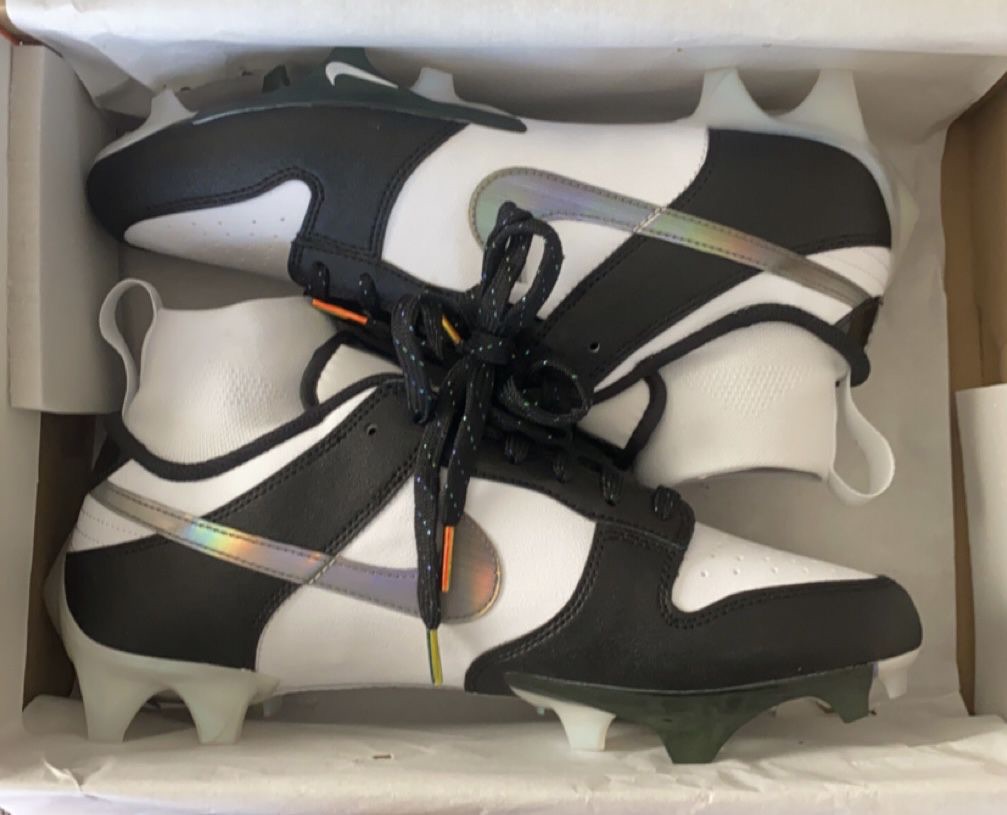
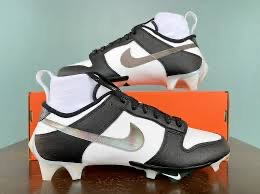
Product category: misc
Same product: yes